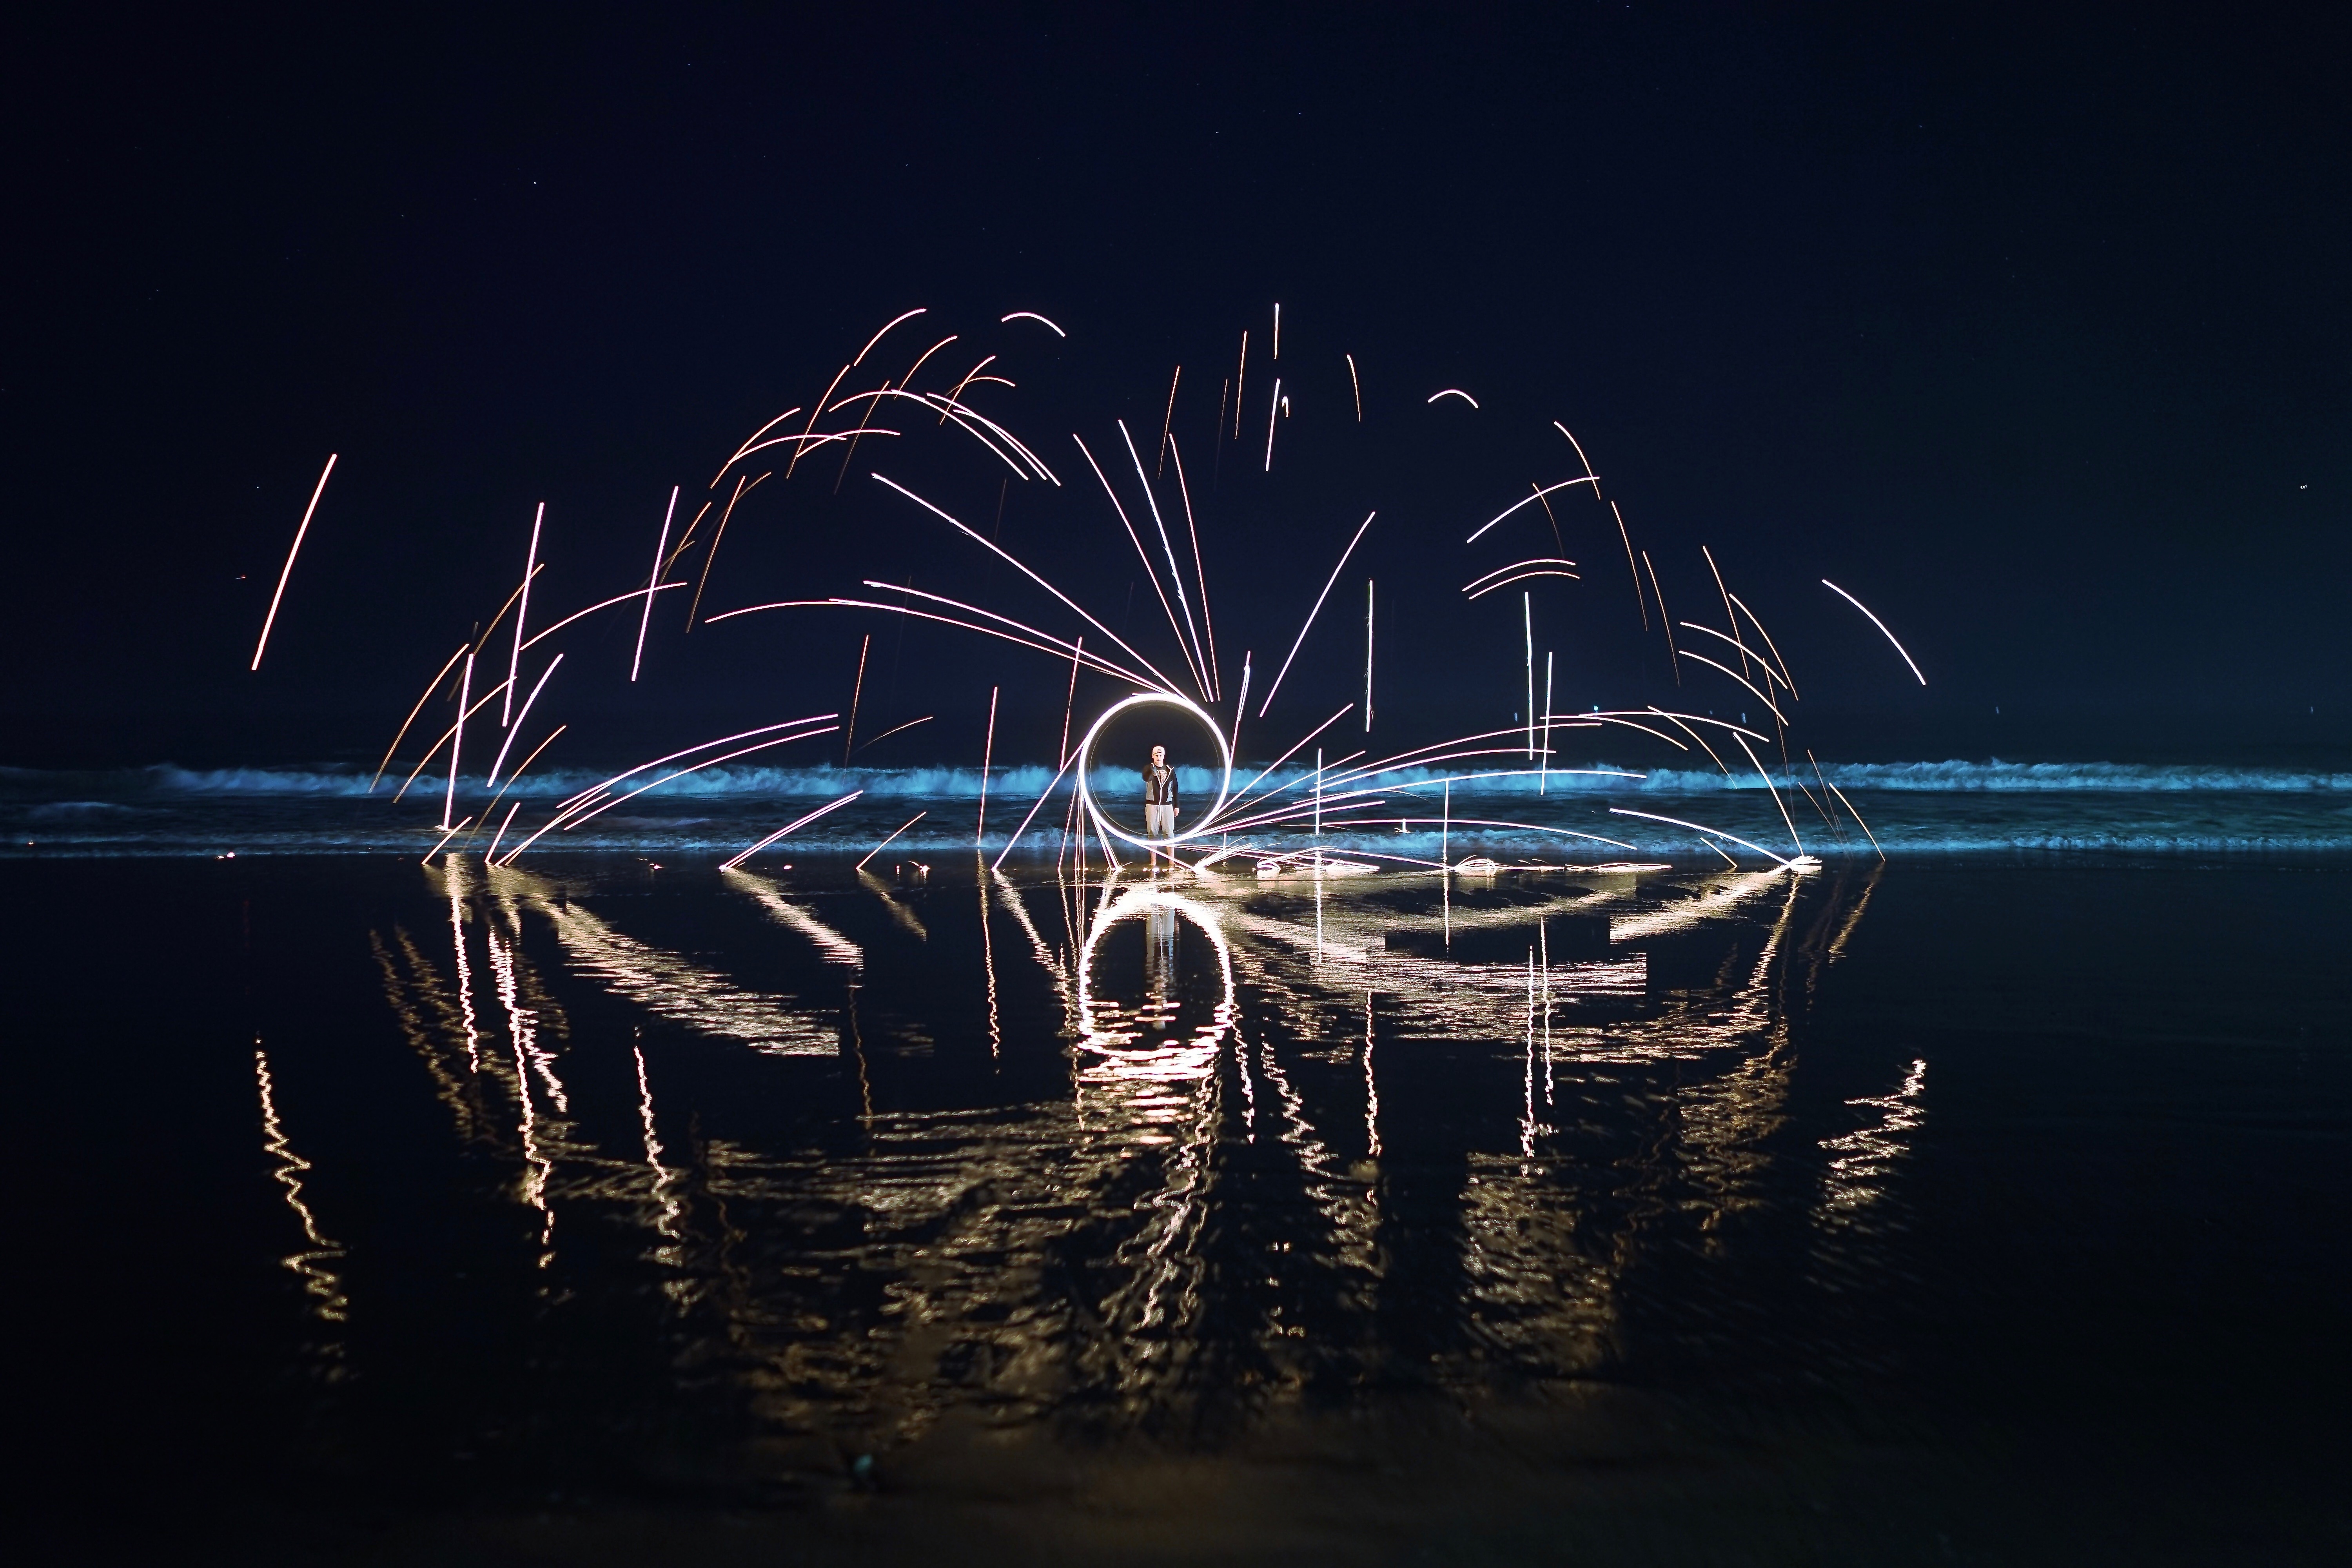
light, night, wheel, recreation, reflection, darkness, long exposure, circle, night light, fireworks, outdoor recreation